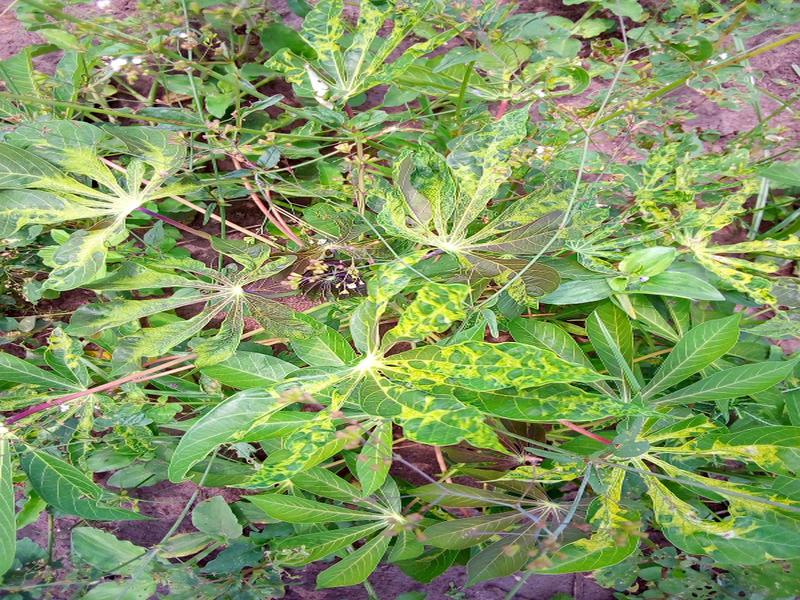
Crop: cassava
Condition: mosaic_disease